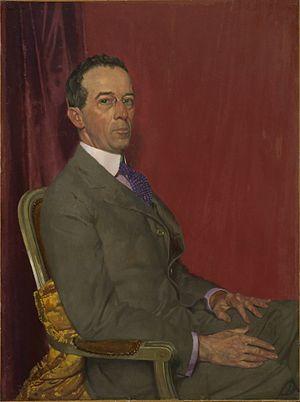
Le Sterling & Francine Clark Art Institute, plus connu sous le nom de Clark Art Institute, est un musée d'art situé à Williamstown dans le Massachusetts. Il abrite également un centre de recherche, le Research and Academic Program, et un programme de master, le Williams College Graduate Program en Histoire de l’art, en coopération avec le Williams College. Ses collections se composent de peintures, sculptures, estampes, dessins, photographies et arts décoratifs européens et américains, du xivᵉ siècle jusqu’au début xxᵉ siècle. Il forme avec le Massachusetts Museum of Contemporary Art, le Williams College Museum of Art et le Bennington Museum, le quatuor de musées du Berkshire, composant culturel majeur de la région. La direction de l'institution est assurée par Olivier Meslay depuis août 2016.